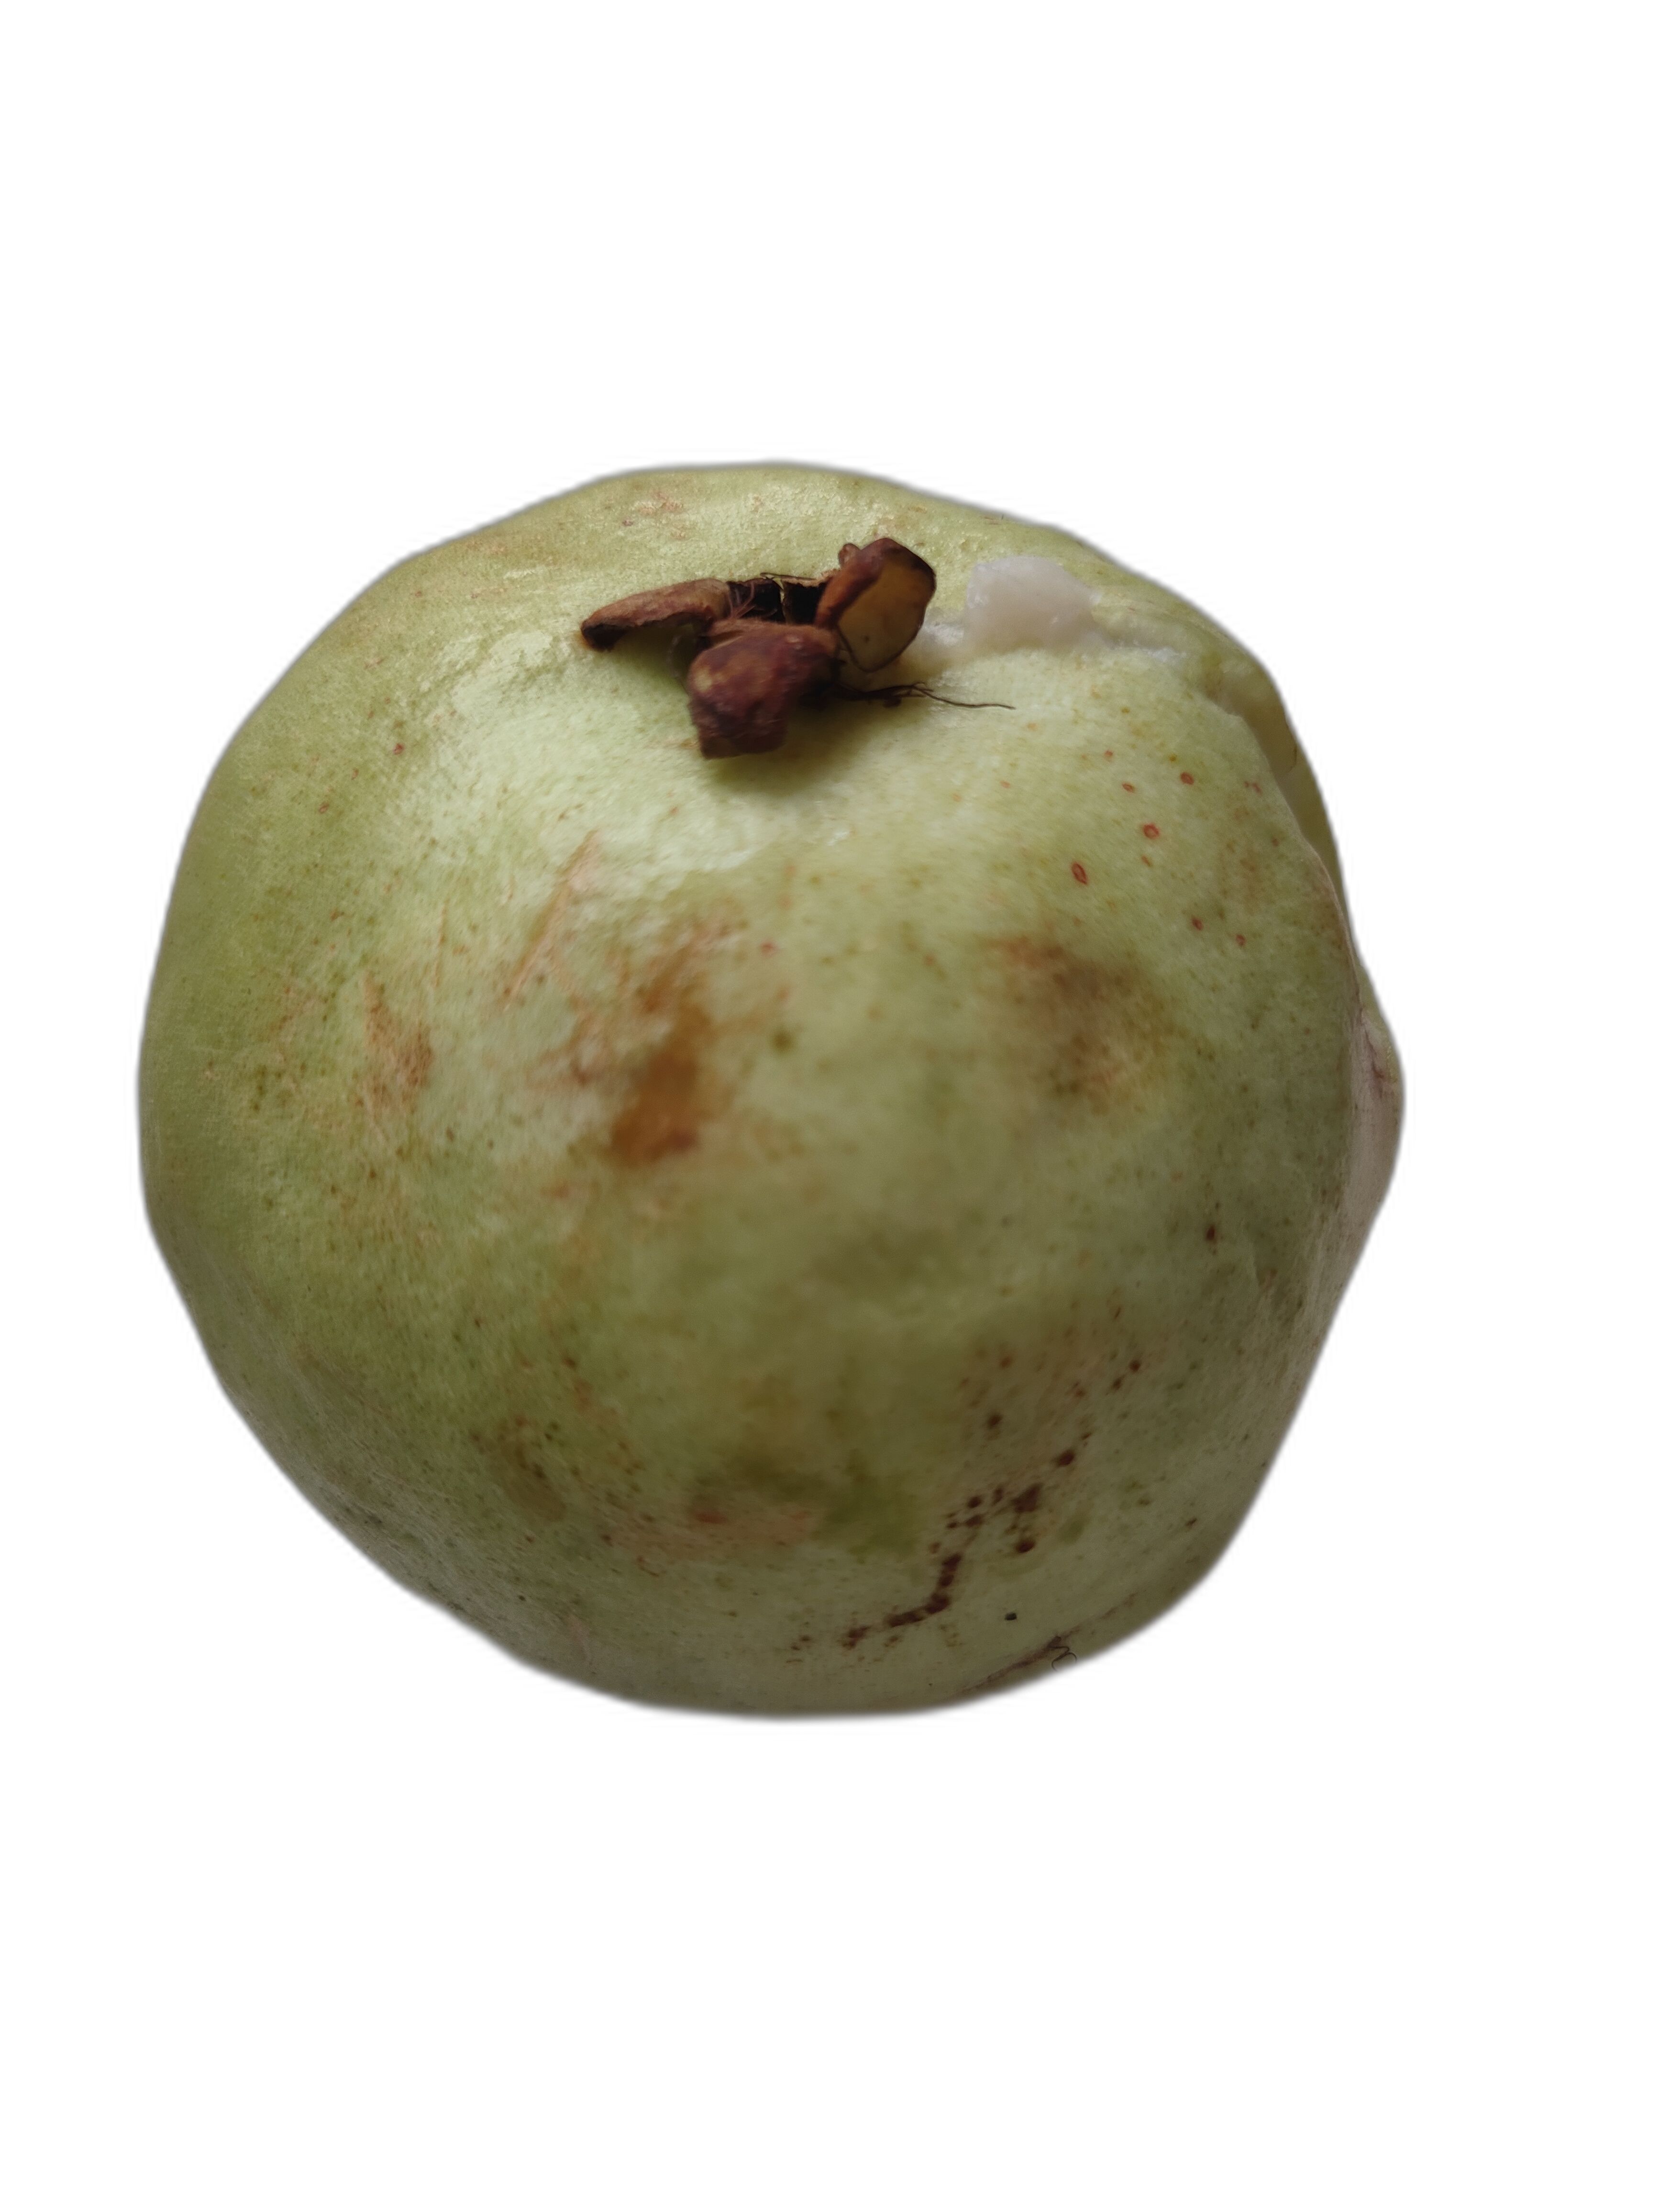
Plant part: fruit
Disease: Styler end root